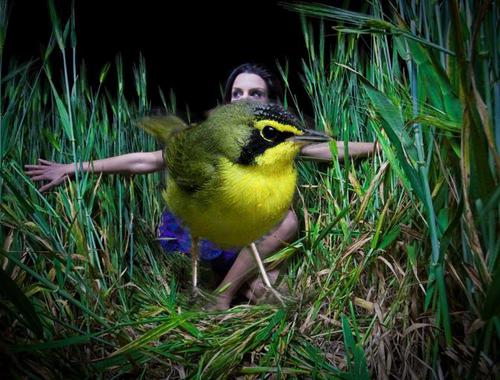
Bird species: Kentucky_Warbler
Bird type: landbird
Background: land